Raku ware

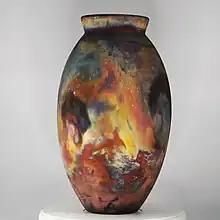
A copper matte raku fired oval vase made by Adil Ghani from RAAQUU, Malaysia

Copper glazes are unlike crackle glazes. While the latter are deliberately subjected to cooling and the oxidation process between the kiln and the reduction chamber so the glaze will crackle, the copper glazed pieces are transferred from the kiln to the reduction chamber as quickly as possible. This causes the glaze to have as much reduction as possible and can pull out vibrant flashes of color from the glaze and end with either a matte or glossy finish depending on the type of glaze used.